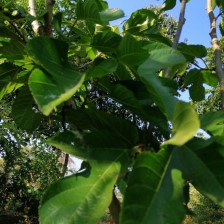
Variety: RedKing